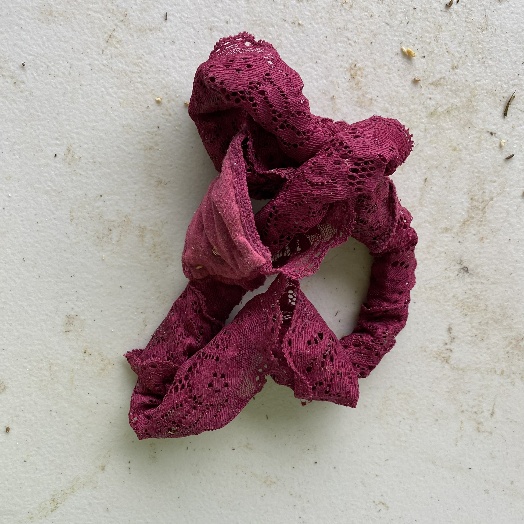
Label: Textile Trash